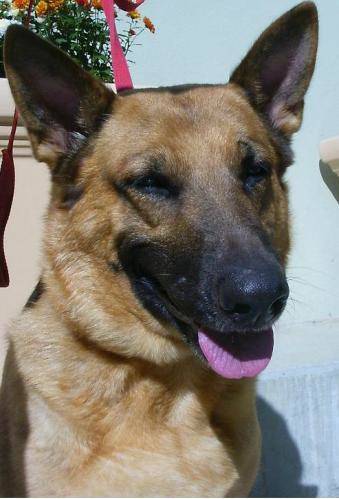
Label: dog